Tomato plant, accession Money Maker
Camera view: vertical (180 deg); turntable rotation: 150 degrees
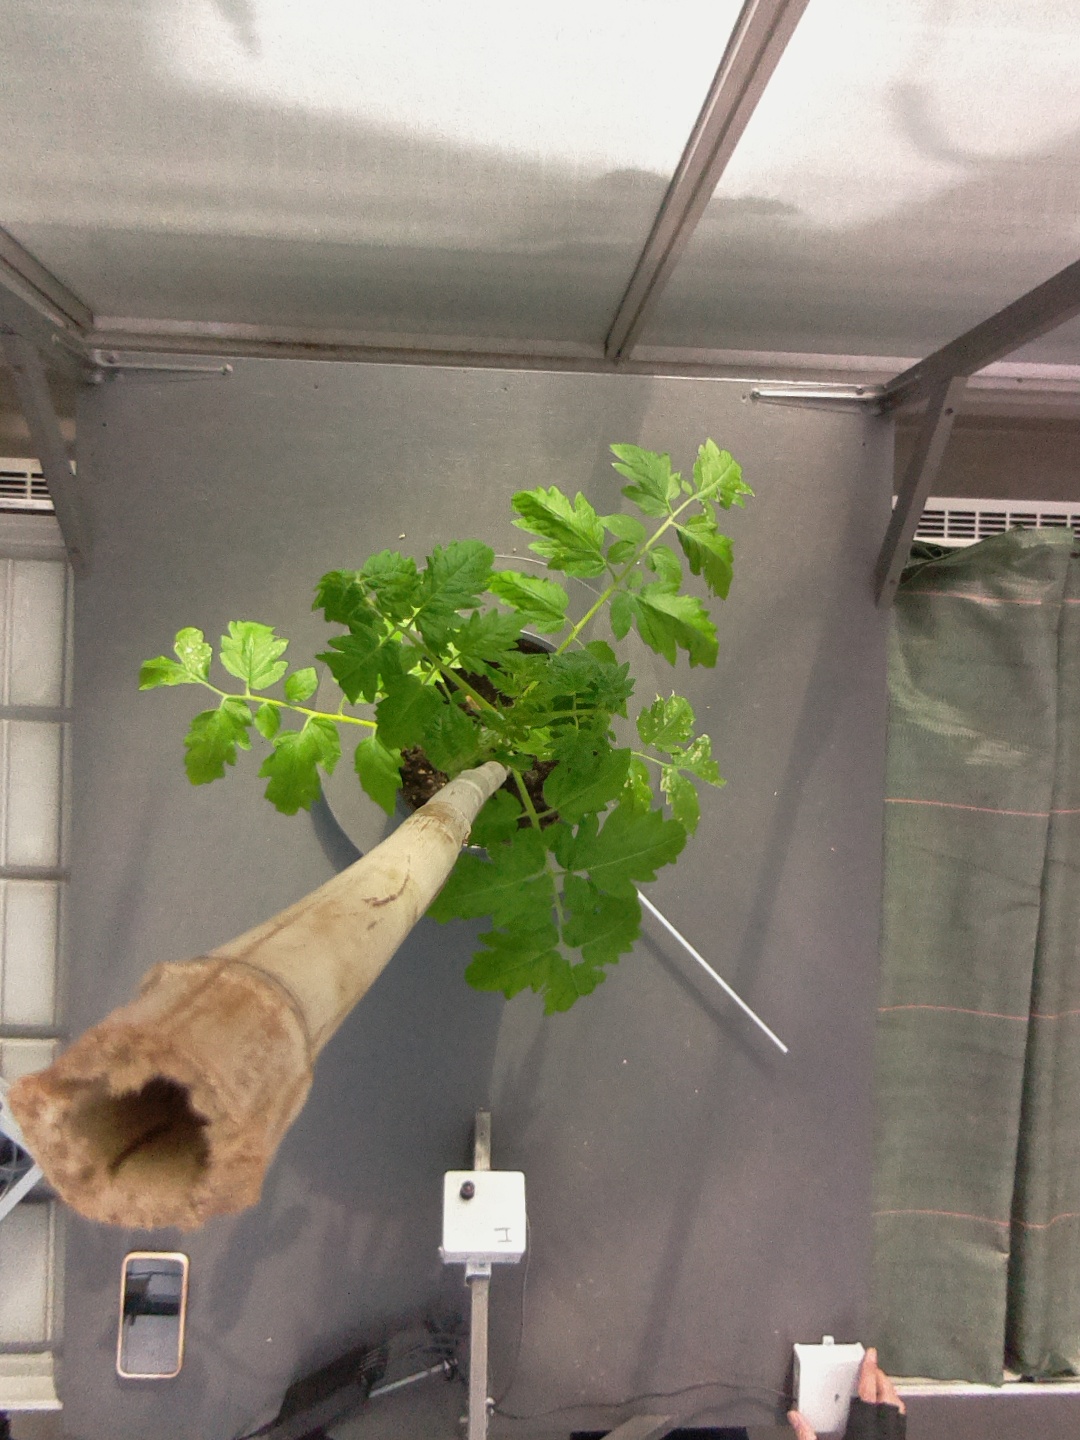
BBCH growth stage 20: First Side shoot start formed